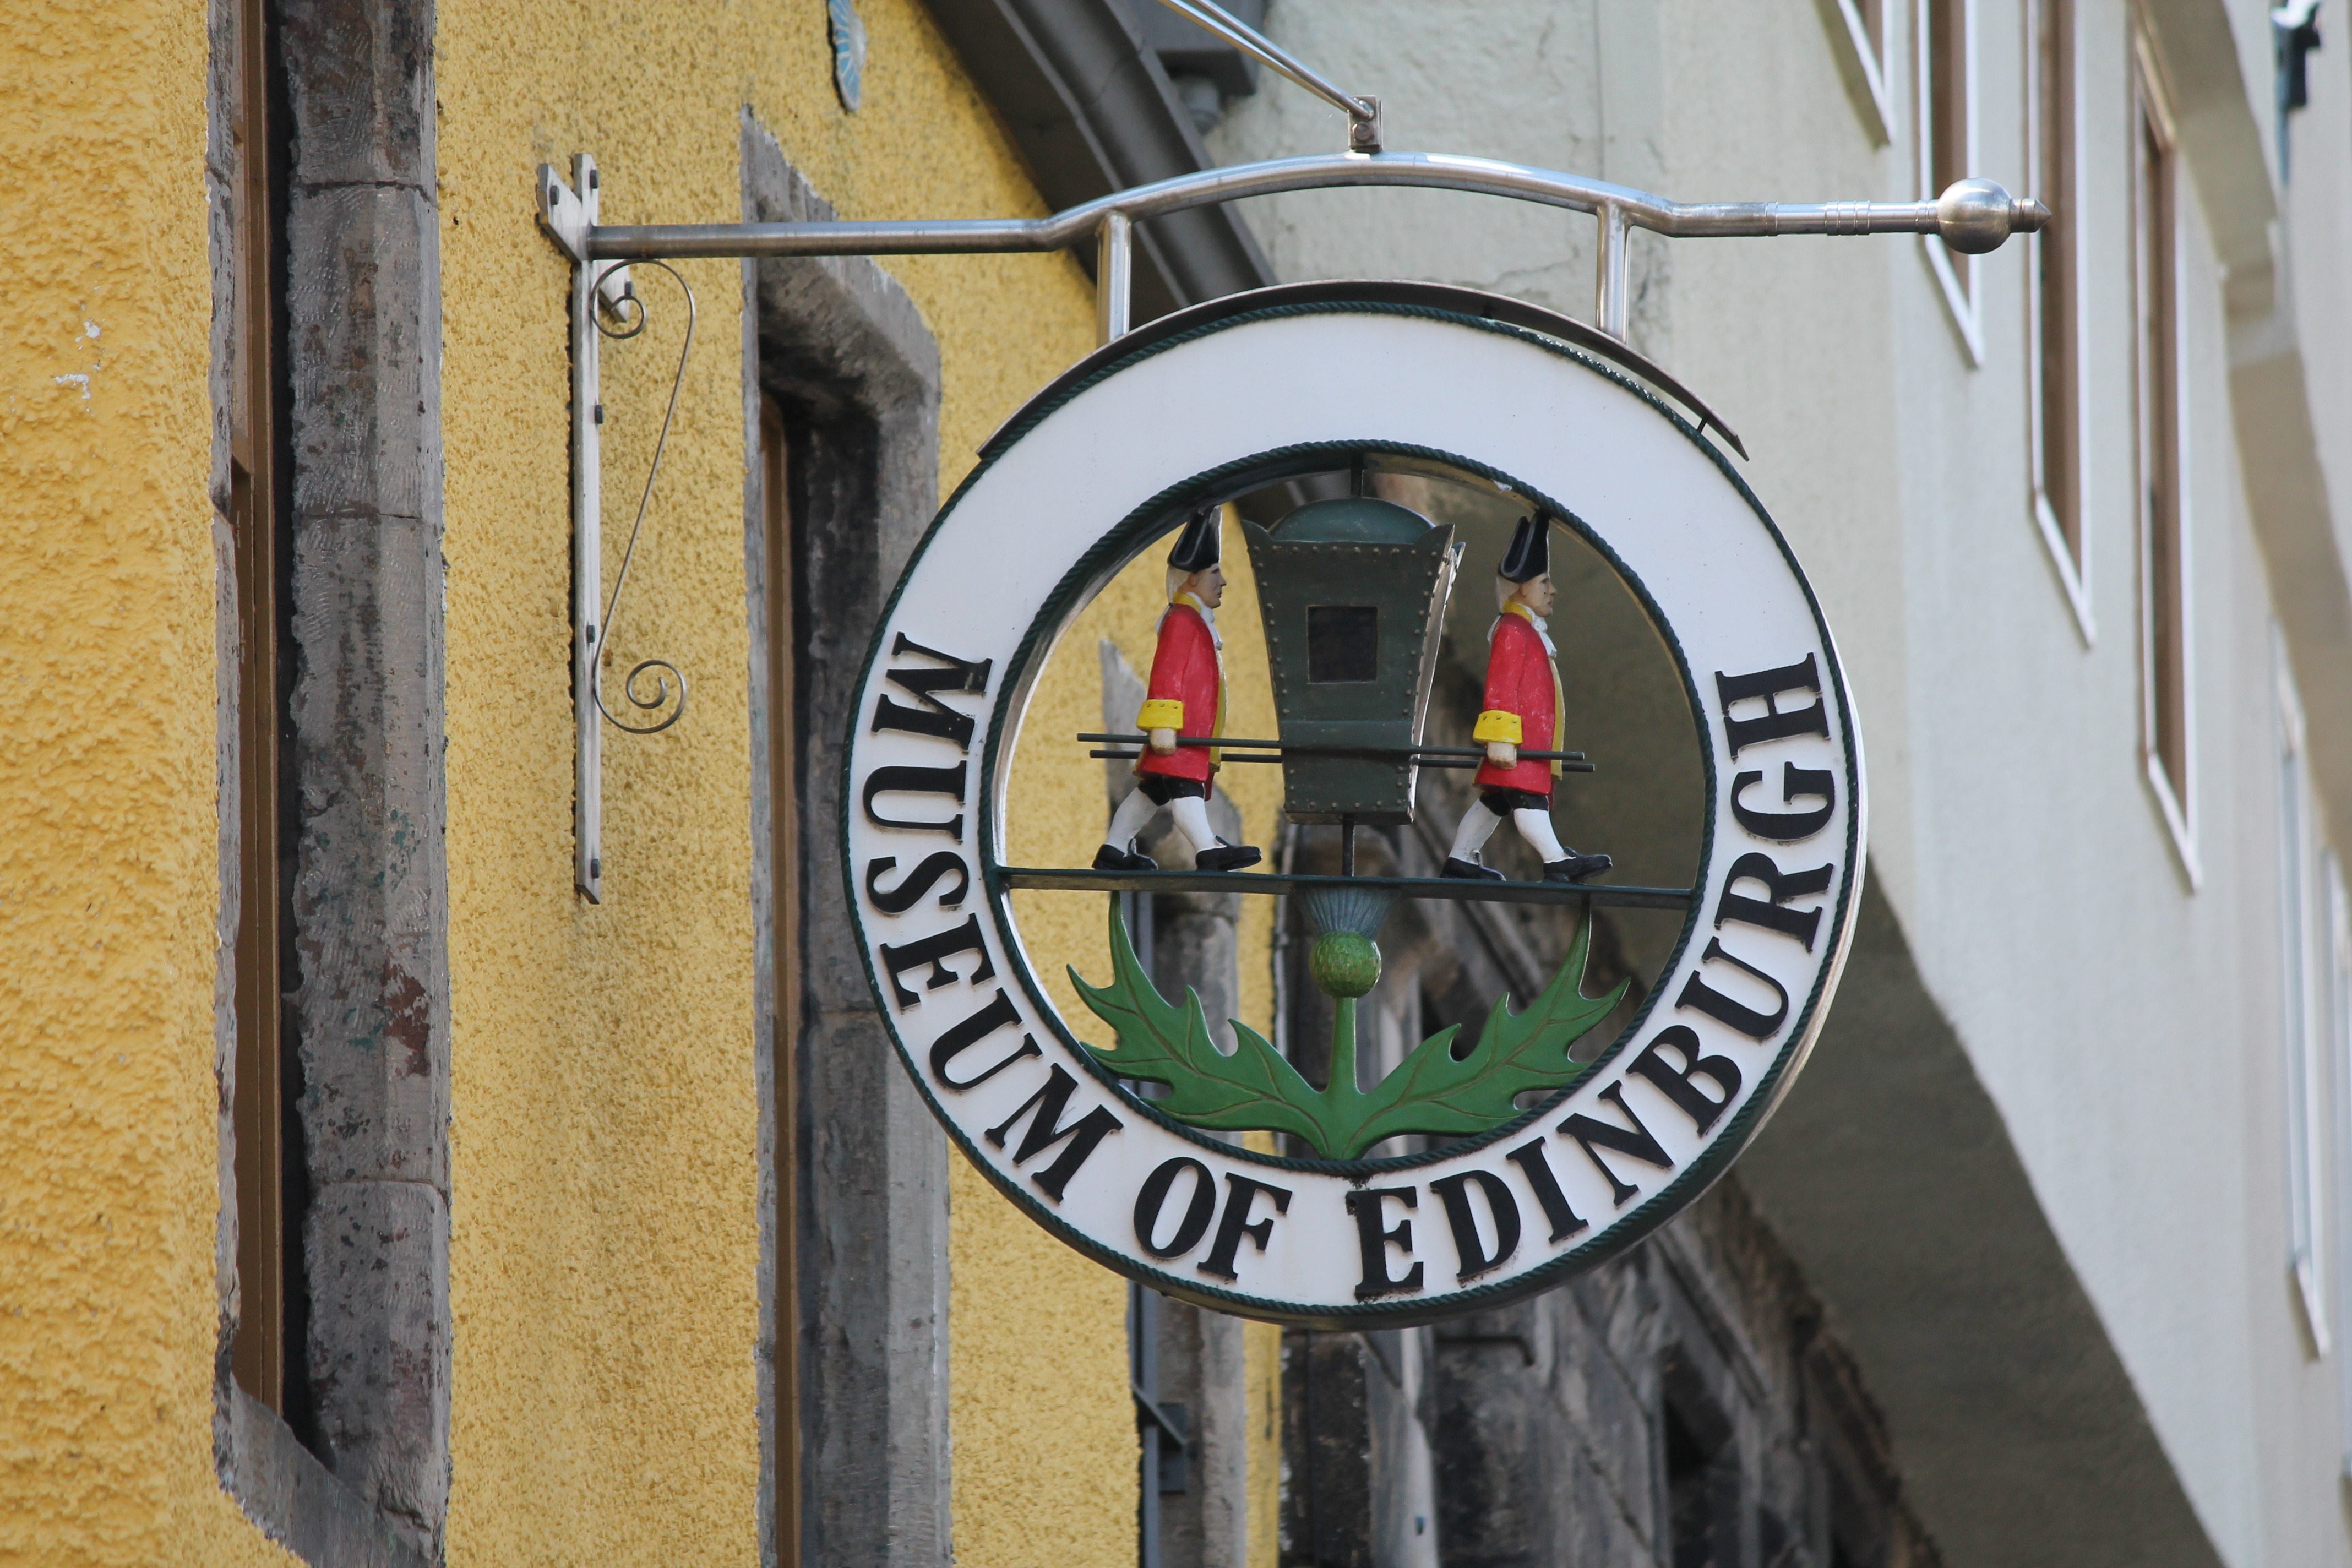
window, clock, number, sign, museum, art, scotland, edinburgh, shape